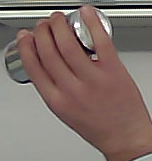
Product: redbull_energydrink